Bob Heffron

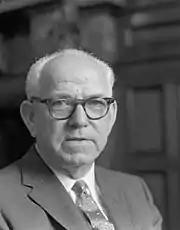
Heffron in 1960.

In January 1960 Heffron provided his old friend H. V. Evatt a dignified exit from federal politics by nominating him to succeed Sir Kenneth Street as Chief Justice of New South Wales. His Attorney General Reg Downing, however, was horrified, having favoured the senior puisne justice Sir William Owen as the most suitable candidate while also realising that Evatt's worsening health would render him less than equal to the task of chief justice. Therefore, while Downing, as attorney general, would normally be the person to move the nomination of chief justice in cabinet, he refused to do so, leaving Heffron to do it himself. Heffron's motion to nominate Evatt was passed narrowly by 8 votes to 6. Downing's concerns came to pass as Evatt indeed proved highly ineffective, often wracked by mental and physical ill-health, was reduced to having most of his judgements written or co-written for him, and resigning in 1962 after only two years as chief justice.